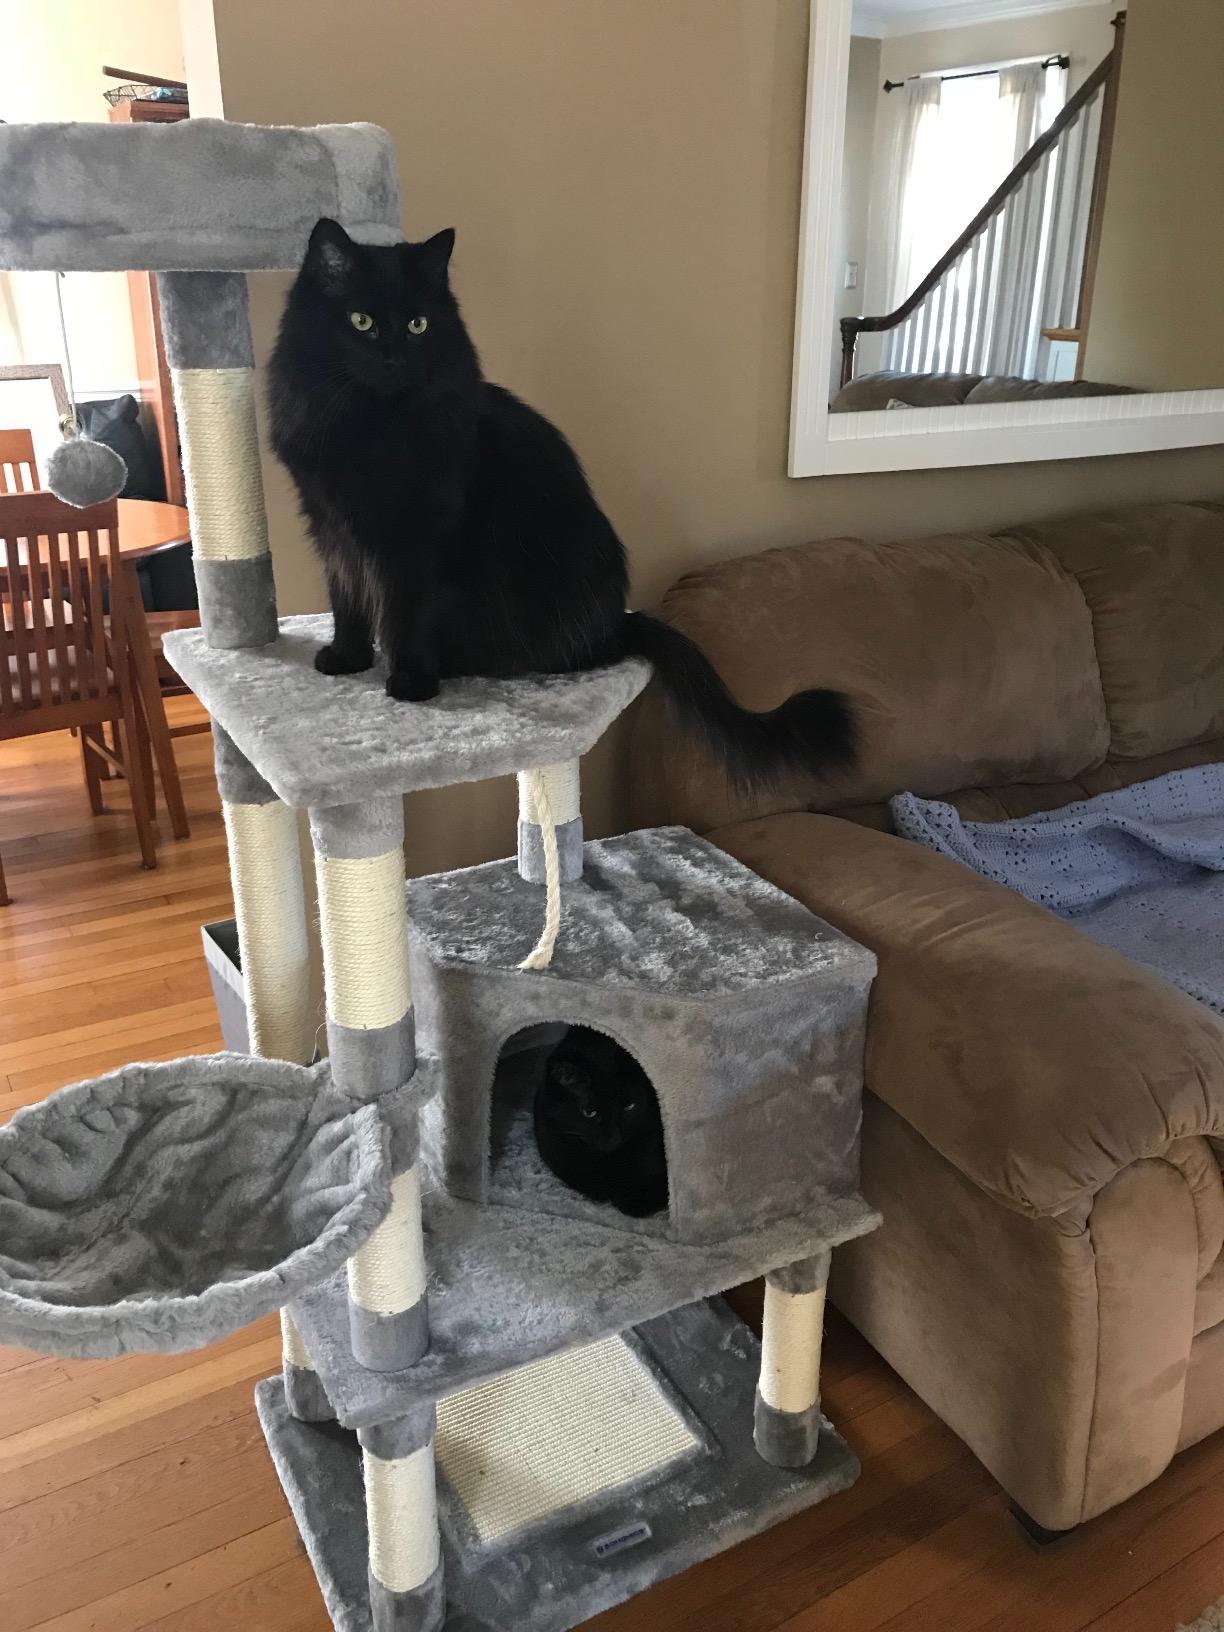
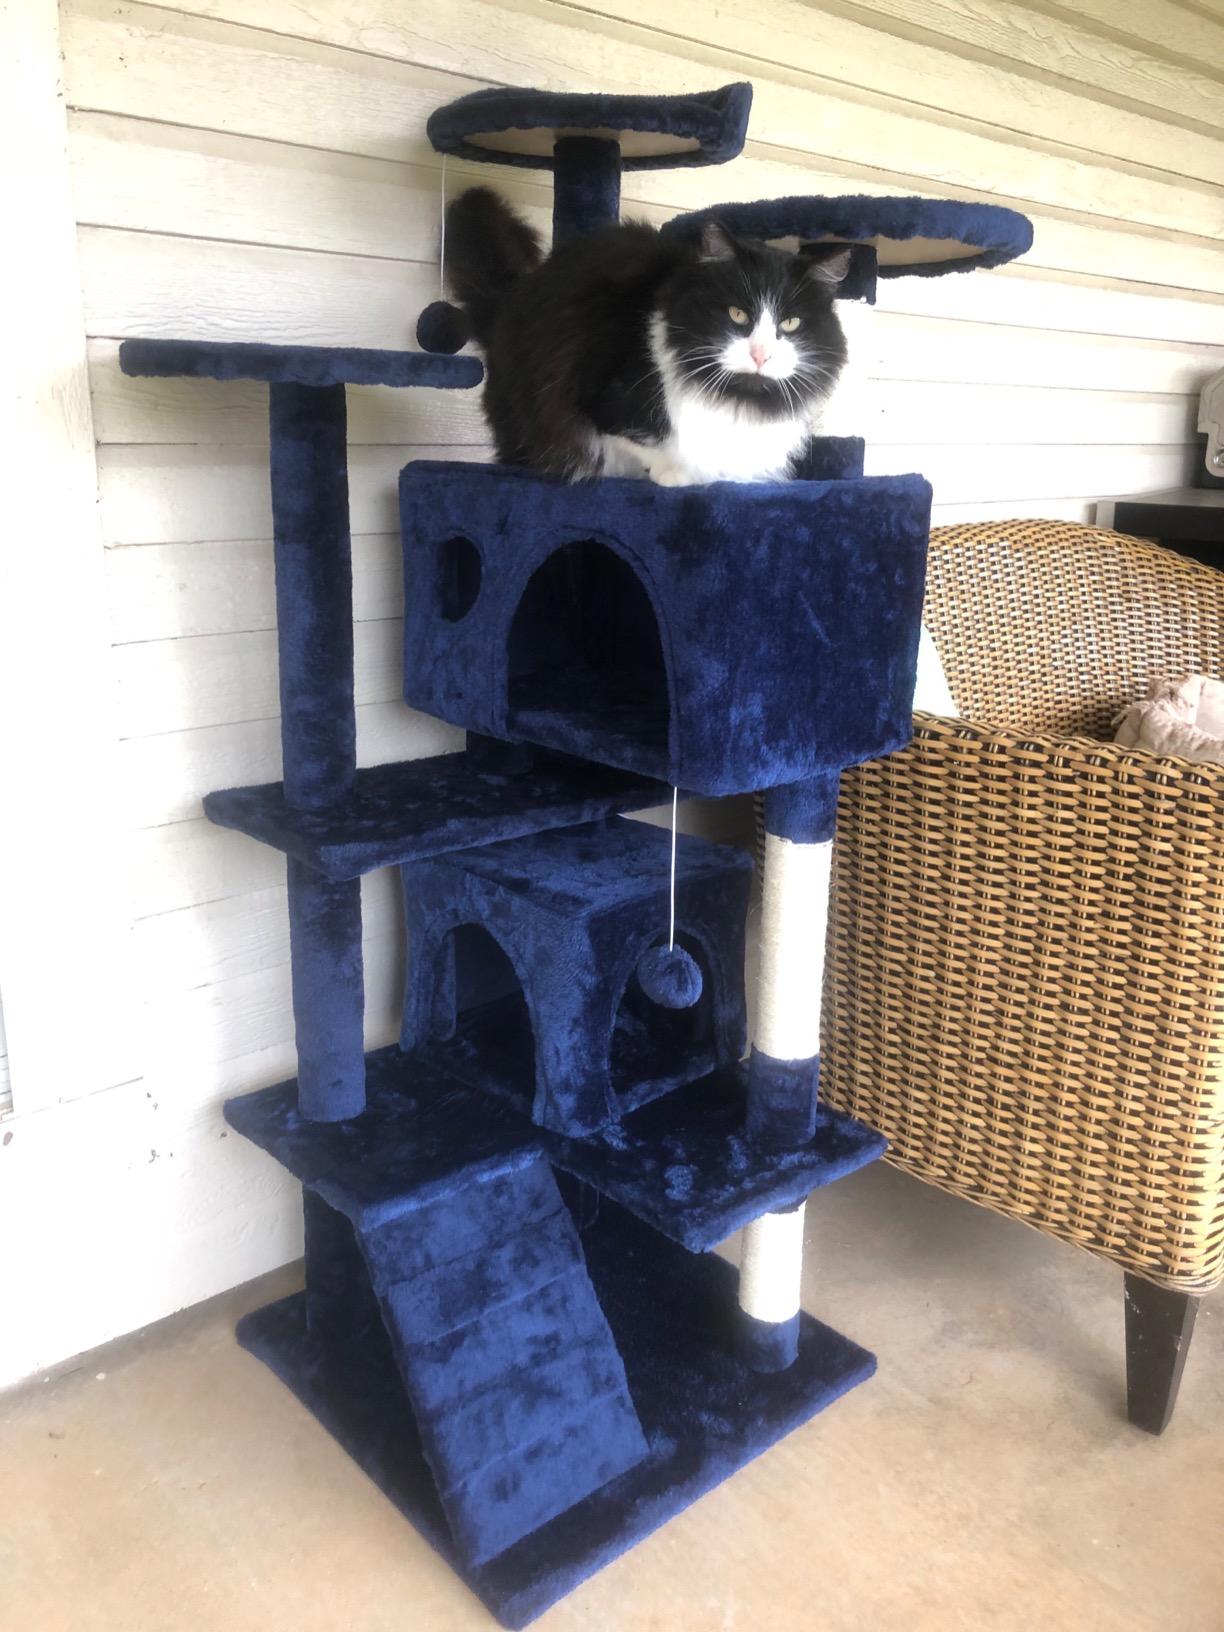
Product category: items_cat tree
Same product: no